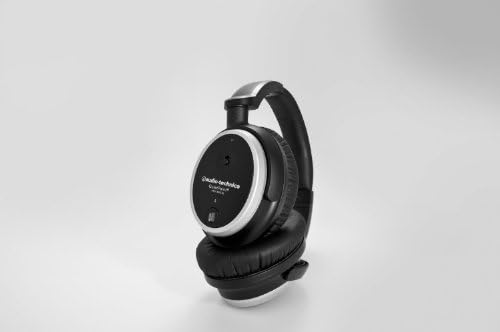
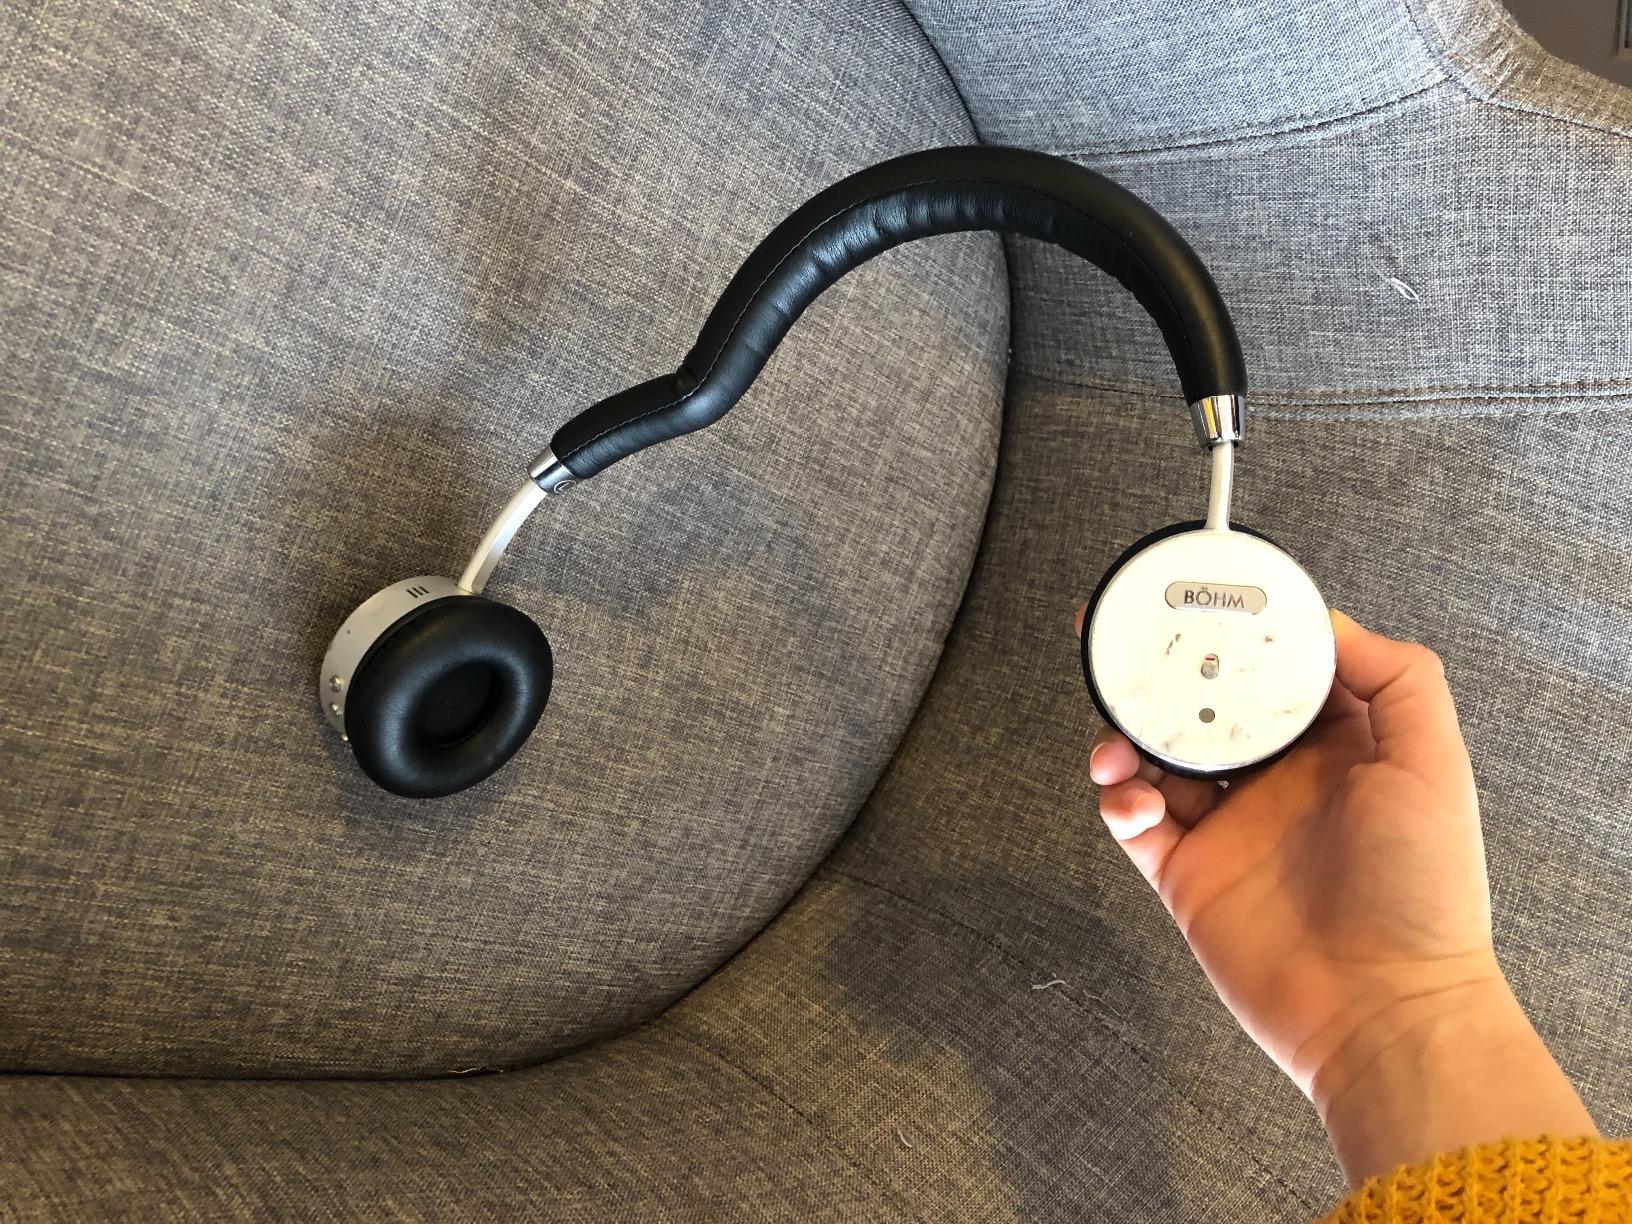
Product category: headphones
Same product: no